Cheers season 7

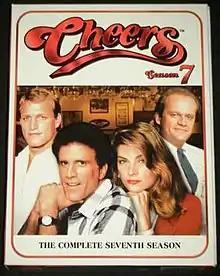
Region 1 DVD

The seventh season of the American television sitcom "Cheers" aired on NBC from October 27, 1988 to May 4, 1989. The show was created by director James Burrows and writers Glen and Les Charles under production team Charles Burrows Charles Productions, in association with Paramount Television.